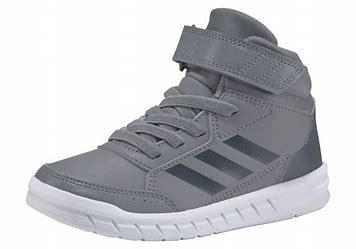
Brand: Adidas
Model: Altasport